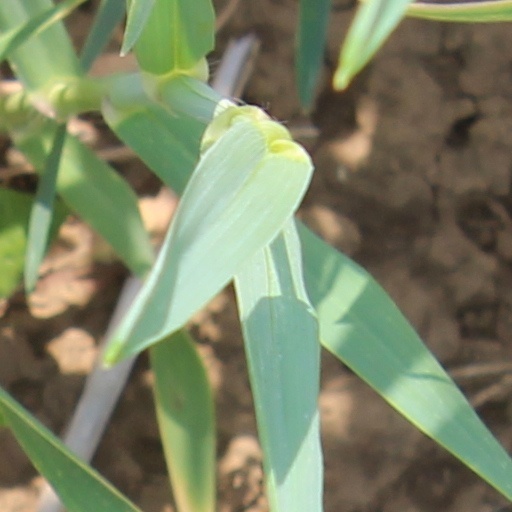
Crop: wheat